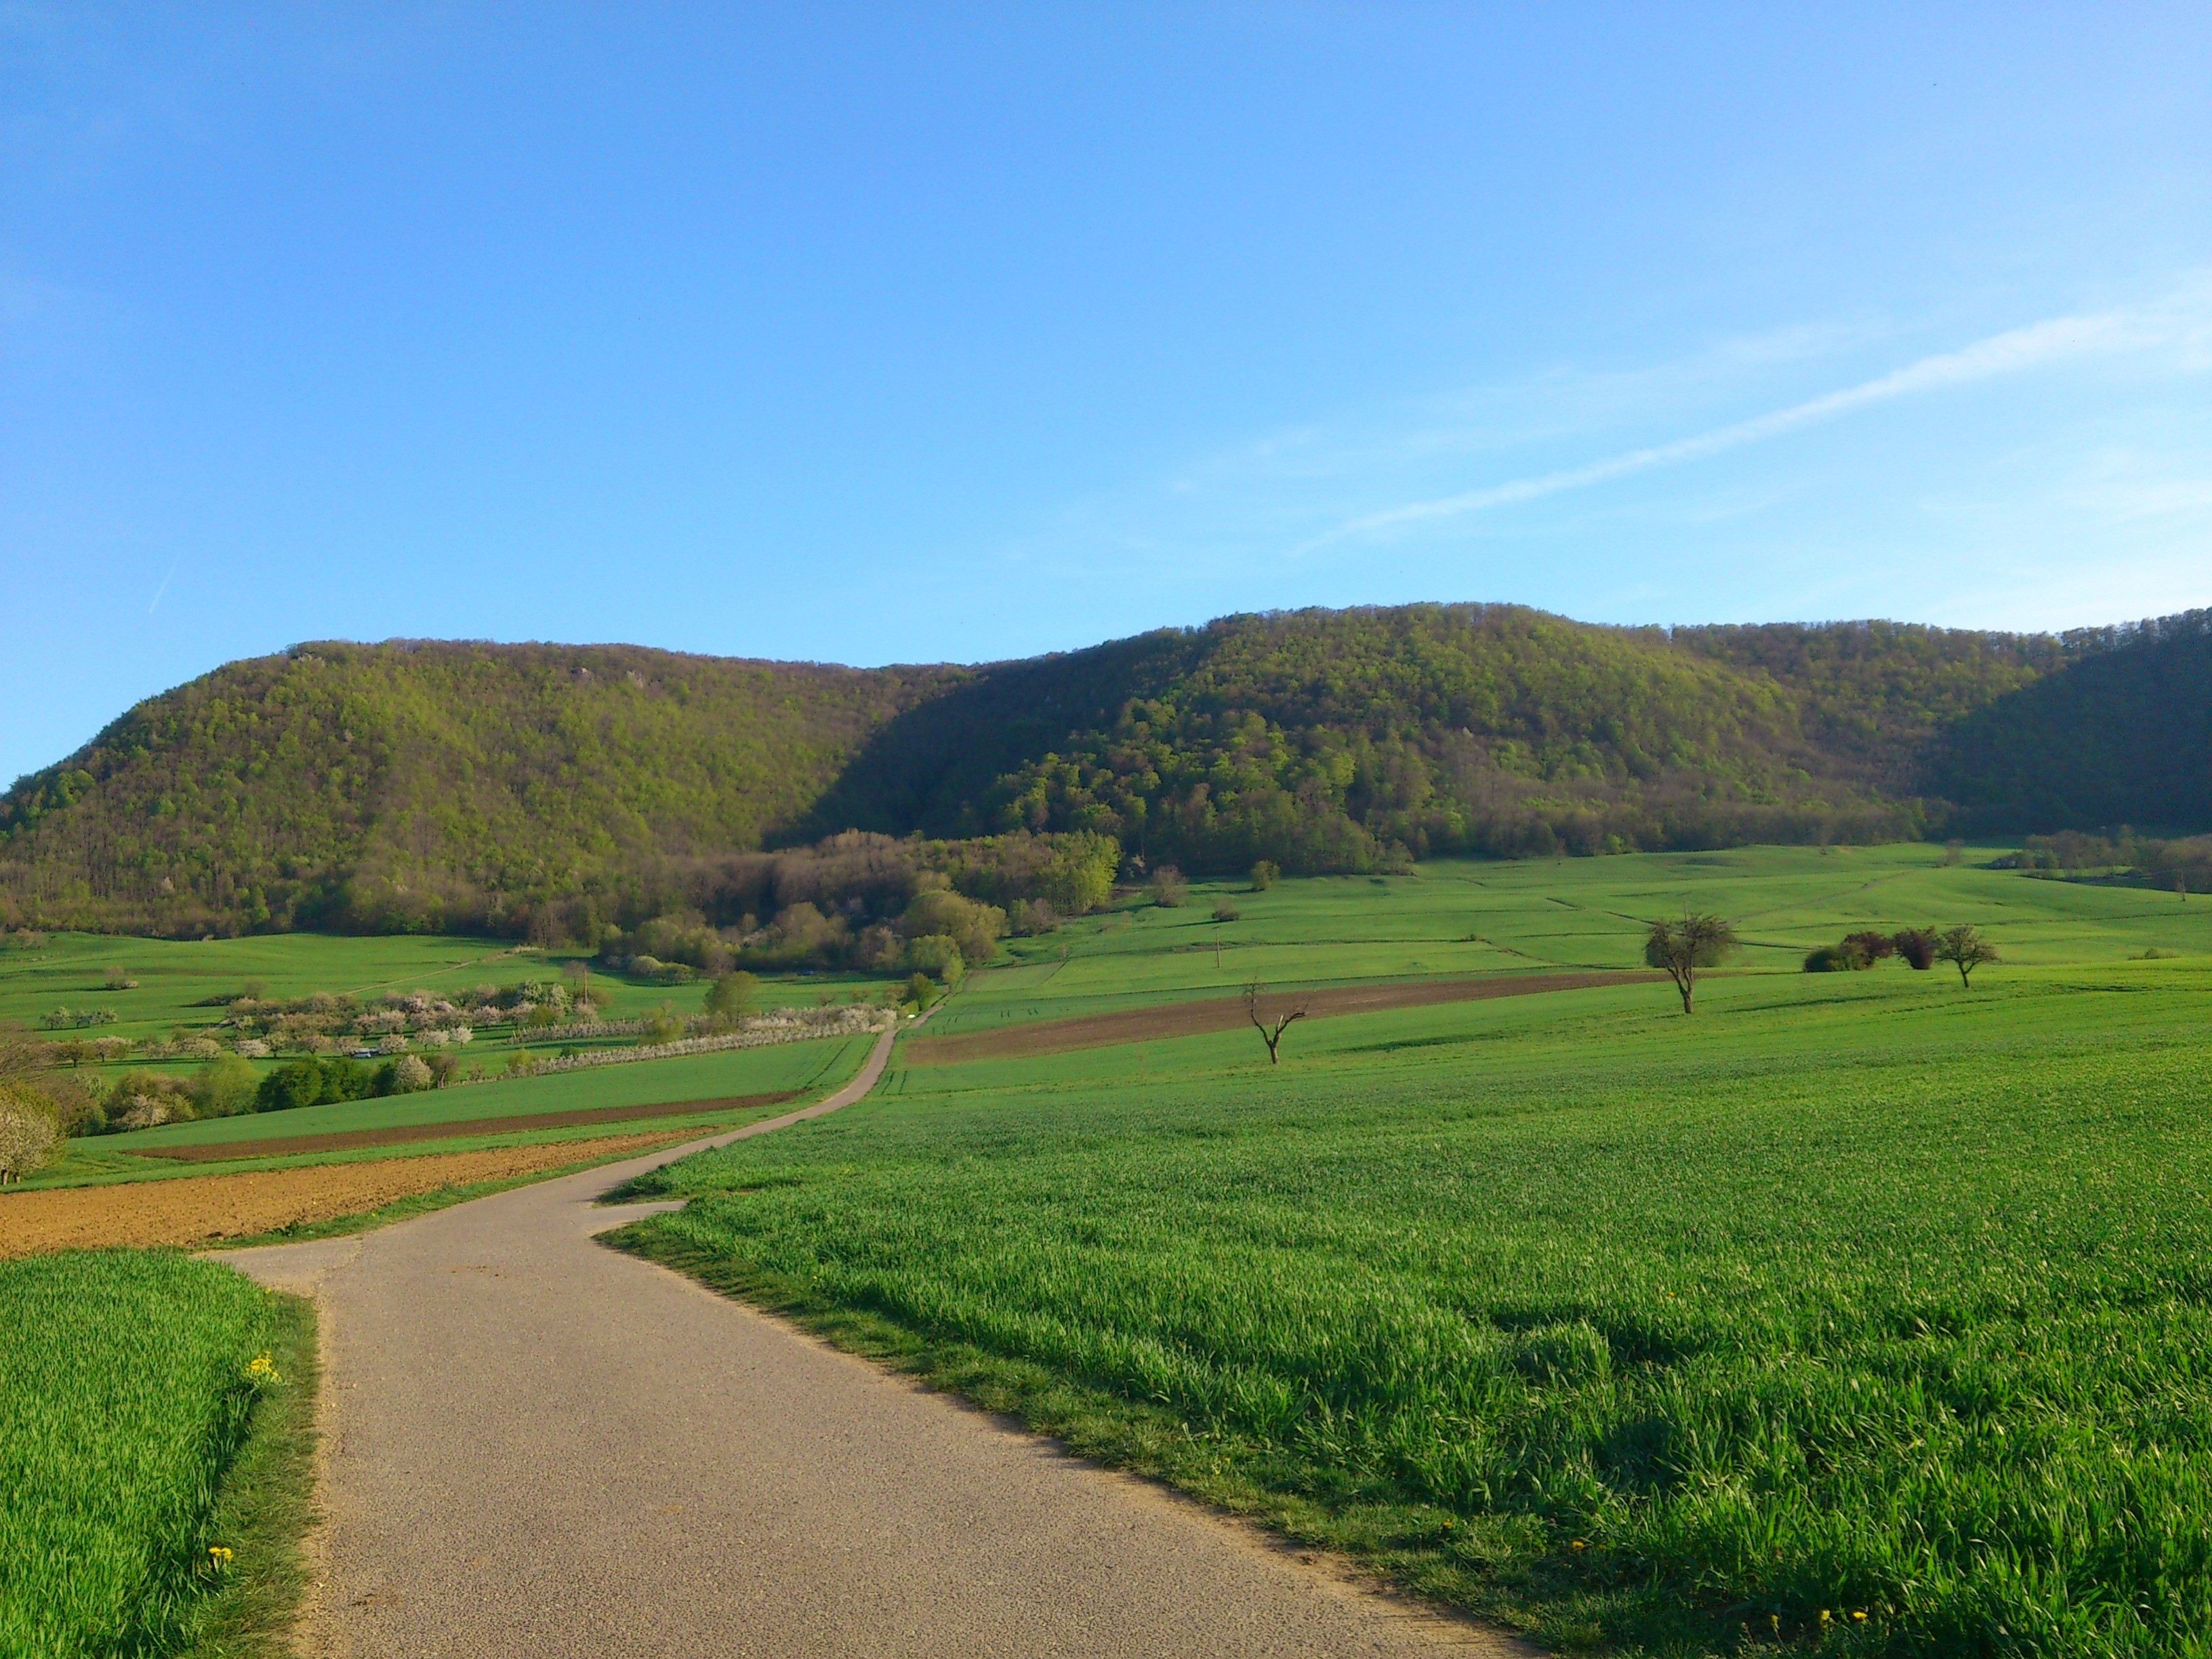
landscape, nature, field, farm, meadow, prairie, hill, valley, pasture, soil, agriculture, plain, mountains, grassland, plateau, ecosystem, highlands, rural area, paddy field, swabian alb, geographical feature, land lot